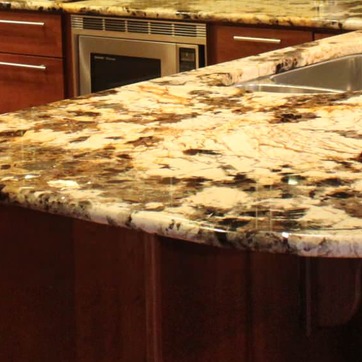
Material: polishedstone